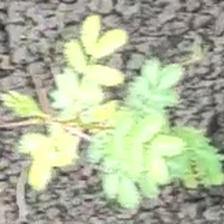
Weed species: Dwarf_cassia_(Chamaecrista pumila)